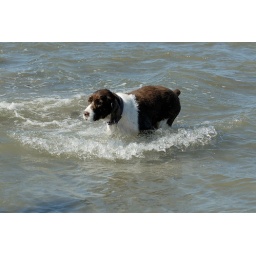
Jasmine in water at dog beach in Solana Beach 3-1-07